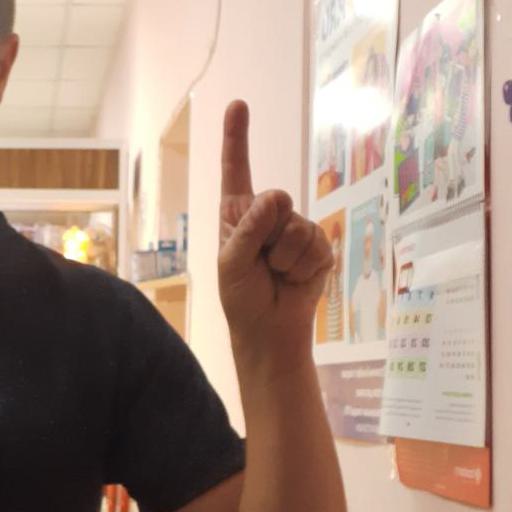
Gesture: one